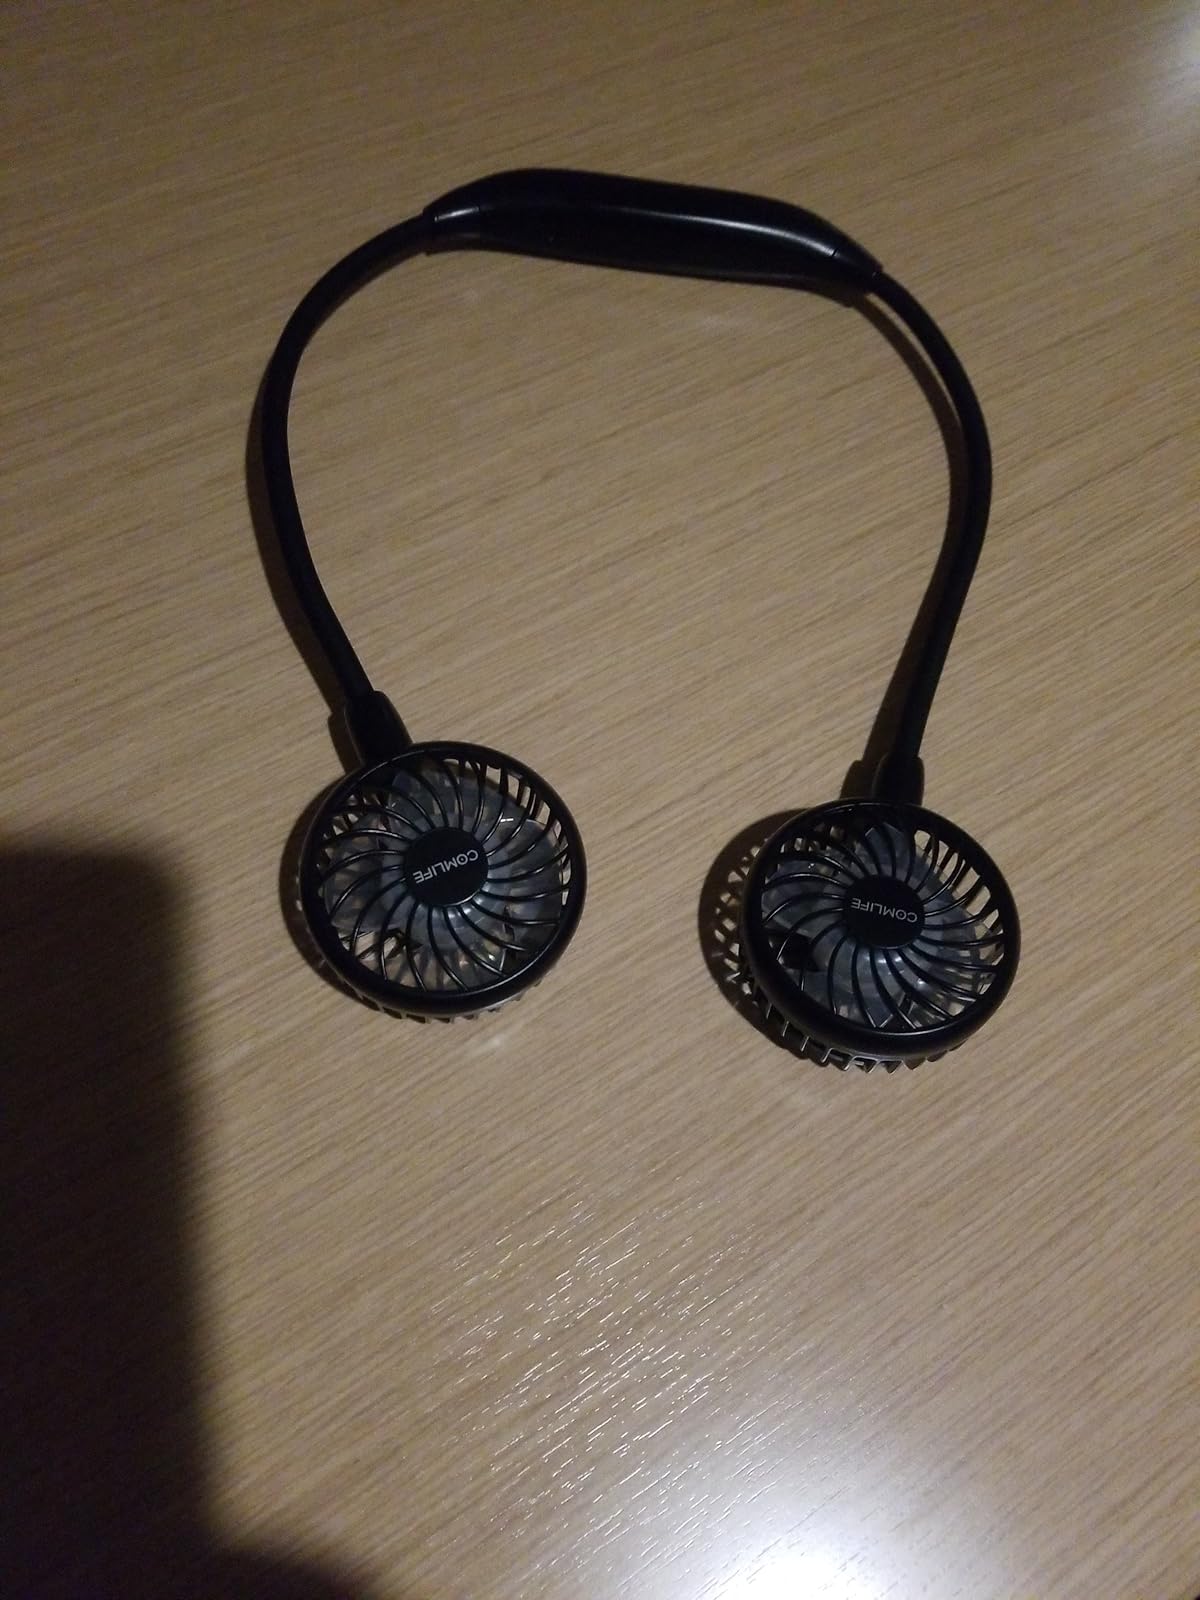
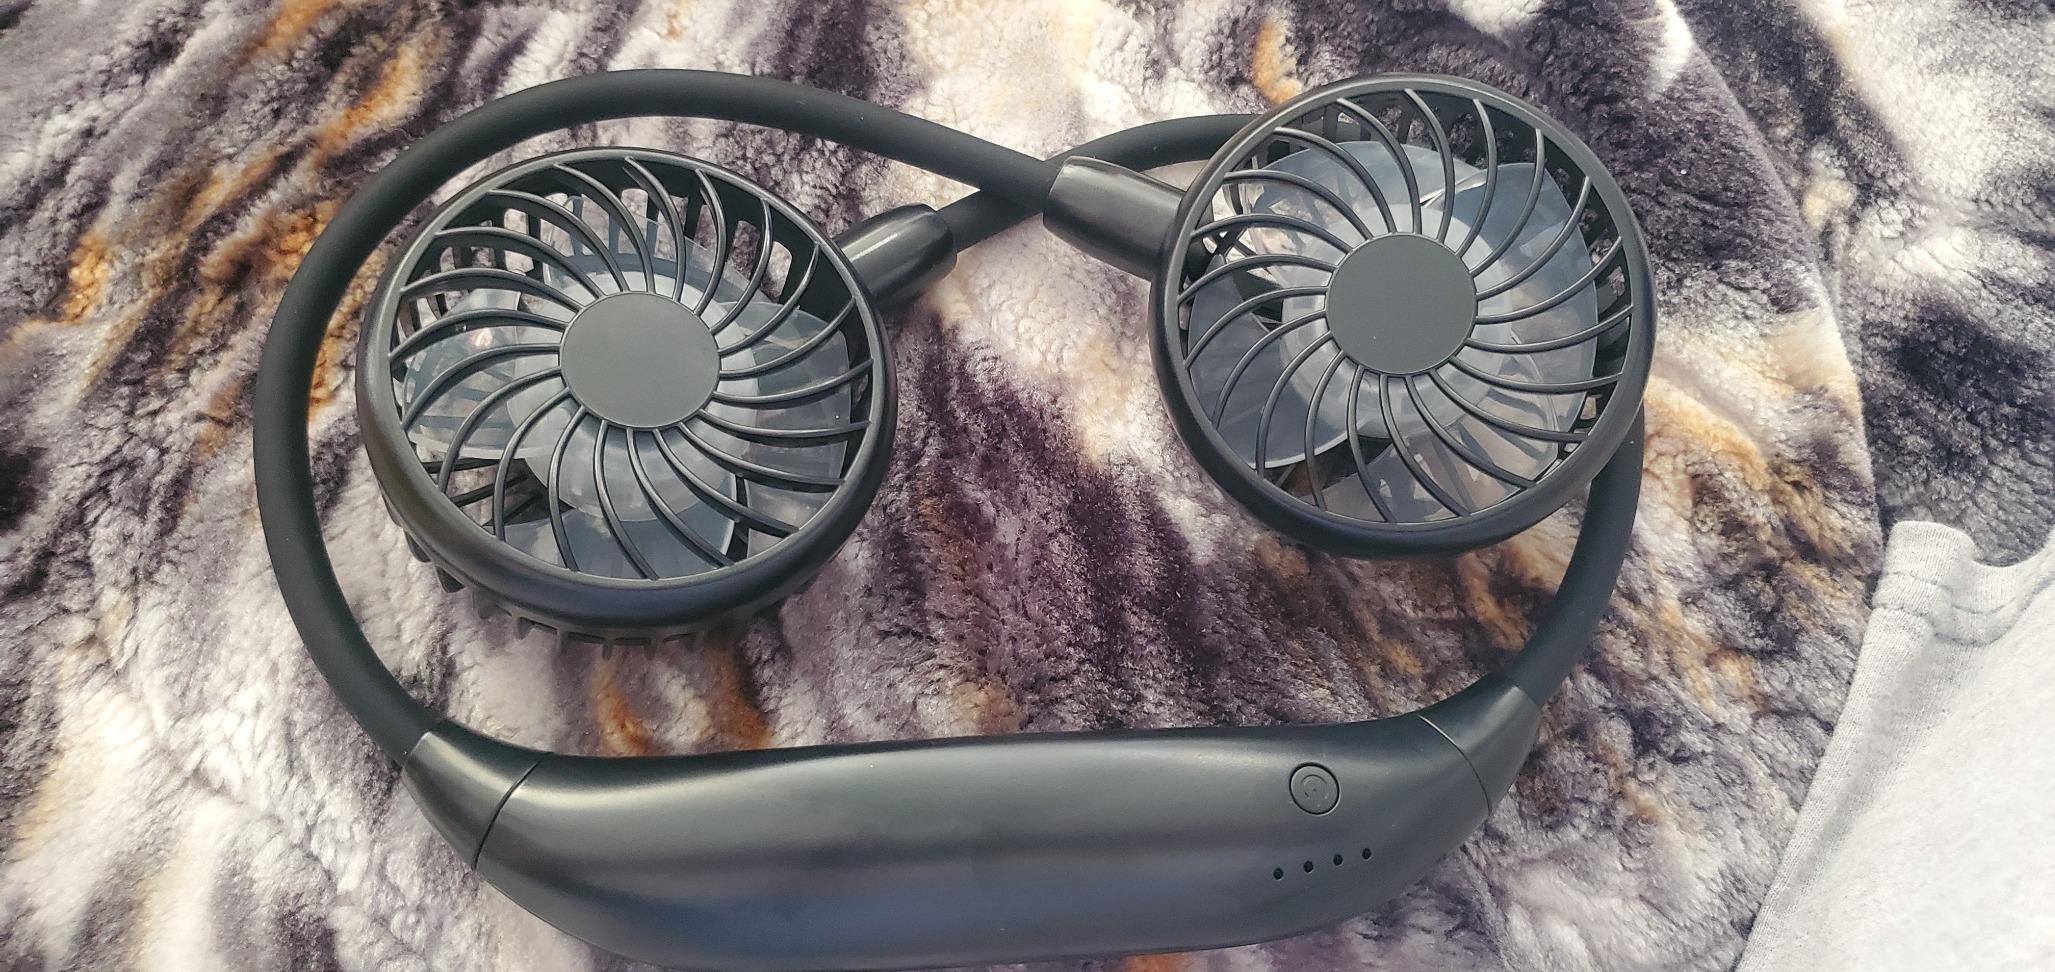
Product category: fan
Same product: yes